History of Tamil Nadu

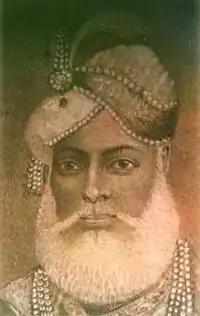
Mohamed Ali Khan Wallajah, Nawab of the Carnatic (1717–1795)

The 14th-century invasion by the Delhi Sultans caused a retaliatory reaction from the Hindus, who rallied to build a new kingdom, called the Vijayanagara Empire. Bukka, with his brother Harihara, founded the Vijayanagara Empire based in the city of Vijayanagara in Karnataka. Under Bukka the empire prospered and continued to expand towards the south. Bukka and his son Kampana conquered most of the kingdoms of southern India. In 1371 the Vijayanagar empire defeated the short-lived Madurai Sultanate, which had been established by the remnants of the invading Khalji army. Eventually the empire covered the entire south India. Vijayanagara empire established local governors called Nayaks to rule in the various territories of the empire.